Henry Percy, 3rd Baron Percy

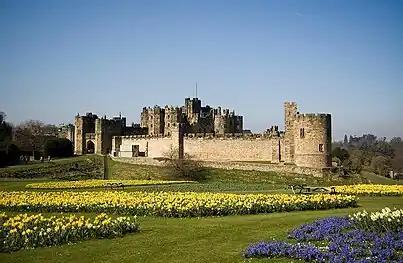
Alnwick Castle- the Percy seat in Northumberland

He served in France under the Earl of Arundel in March 1344 and in August 1346 was at the Battle of Crécy. He then transferred to service in Gascony under the Earl of Lancaster. In July 1352 he was made joint warden of the marches towards Scotland, and in September 1355 keeper of Roxburgh Castle and sheriff of Northumberland for two years.